Canning

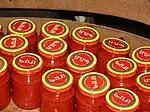
Modern glass jars from Armenia

Canned food also began to spread beyond Europe—Robert Ayars established the first American canning factory in New York City in 1812, food preserved in jars, later it would begin using improved tin-plated wrought-iron cans for preserving oysters, meats, fruits, and vegetables. Demand for canned food greatly increased during wars. Large-scale wars in the nineteenth century, such as the Crimean War, American Civil War, and Franco-Prussian War, introduced increasing numbers of working-class men to canned food, and allowed canning companies to expand their businesses to meet military demands for non-perishable food, enabling companies to manufacture in bulk and sell to wider civilian markets after wars ended. Urban populations in Victorian Britain demanded ever-increasing quantities of cheap, varied, quality food that they could keep at home without having to go shopping daily. In response, companies such as Underwood, Nestlé, Heinz, and others provided quality canned food for sale to working class city-dwellers. The late 19th century saw the range of canned food available to urban populations greatly increase, as canners competed with each other using novel foodstuffs, highly decorated printed labels, and lower prices.